Arash Amel

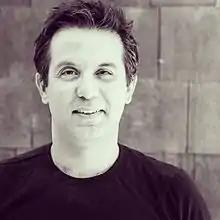
Amel in 2016

Arash Amel (born 1976) is a Welsh-Iranian screenwriter, graphic novelist and producer. He is the screenwriter of A Private War and The Ministry of Ungentlemanly Warfare. He is also the creator of two graphic novels, including the Amazon MGM Studios series "Butterfly" (2025-present).